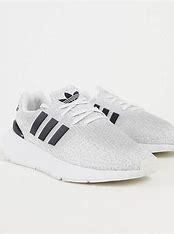
Brand: Adidas
Model: Swift Run 22